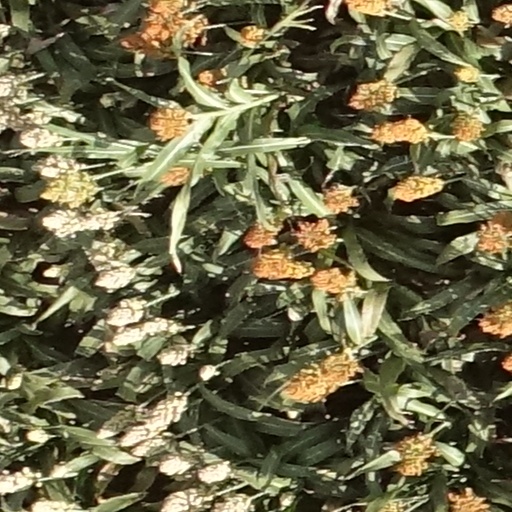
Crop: sorghum